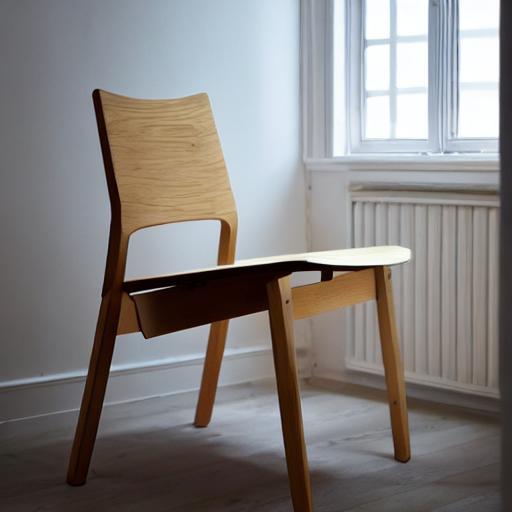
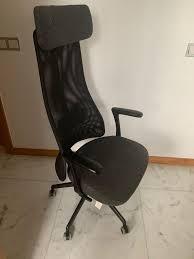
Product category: items_chair
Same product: no